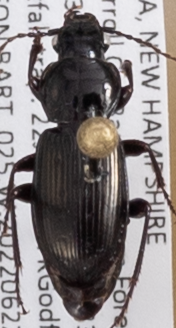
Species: Pterostichus pensylvanicus
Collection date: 2022-06-22
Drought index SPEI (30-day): -1.058
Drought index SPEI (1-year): -0.362
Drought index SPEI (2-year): -1.13